Lynn Gunn

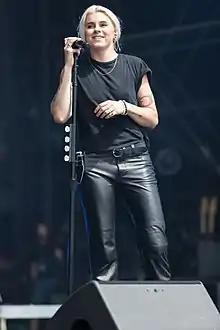
Lynn Gunn in 2018

Lyndsey Gerd Gunnulfsen (born March 15, 1994), usually known by her stage name Lynn Gunn, is an American singer, songwriter and multi-instrumentalist. Gunn is best known for fronting the American rock band PVRIS. She has also collaborated with artists such as Tonight Alive and A Loss for Words.